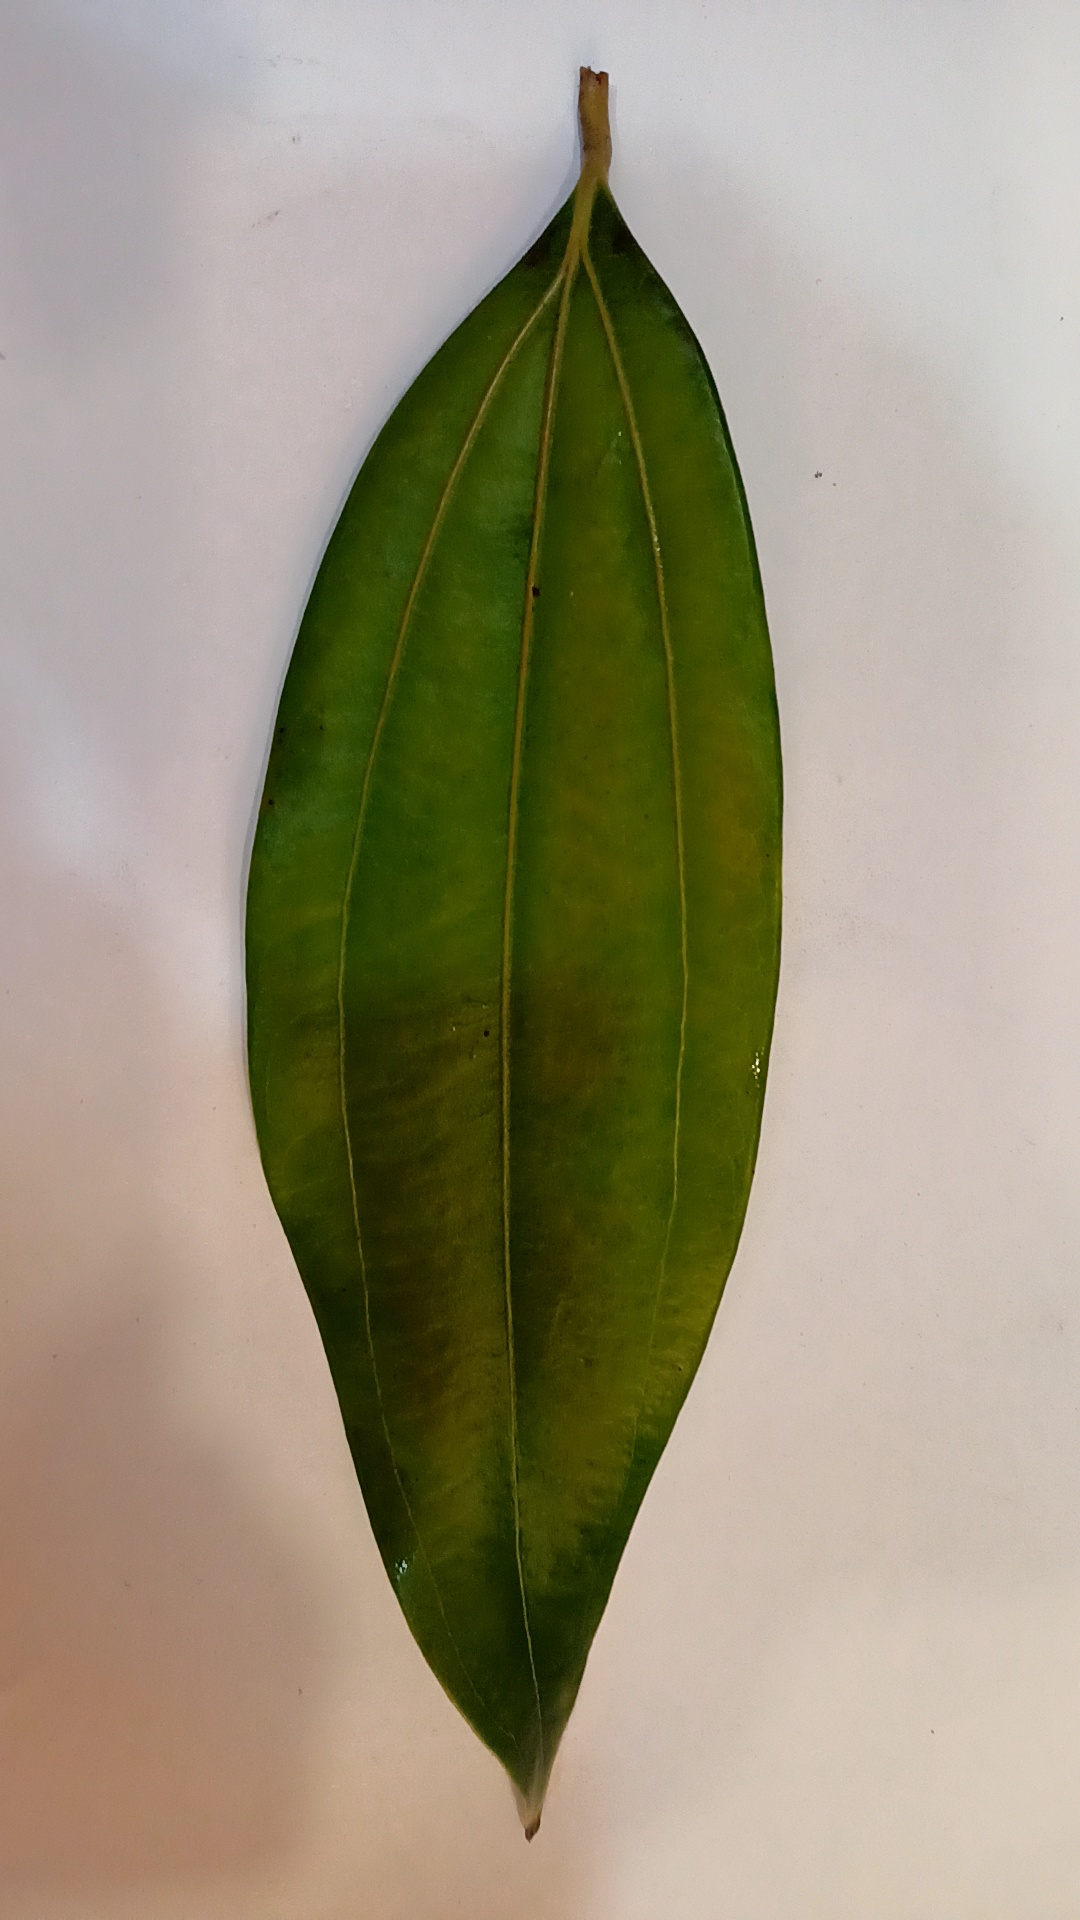
Label: Healthy